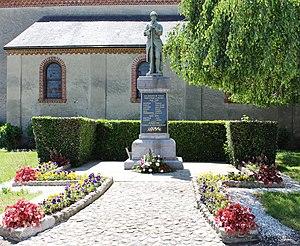
Monument aux morts de Tostat (Hautes-Pyrénées)
Tostat est une commune française située dans le département des Hautes-Pyrénées, en région Occitanie.